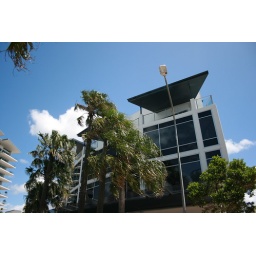
GV Sunshine Coast is in a modern building with full length windows overlooking the Maroochy River and Pacific Ocean